Magnus Jackson

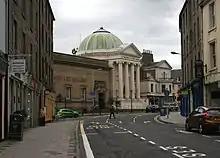
Jackson grew up at the rear of today's 70 George Street, the last building on the left before Bridge Lane here. Only the Thomas Hay Marshall monument section of Perth Museum existed at the time, having been constructed seven years before his birth

Jackson was born in 1831, to Thomas Jackson and Helen Miller, one of their six children (three sons and three daughters). His father was a picture-frame maker, looking glass manufacturer, a restorer of oil paintings and a print seller. His business was at 70 George Street. The family home was at 3 Bridge Lane, at the rear of the business. His eldest son, James, took over the business in the late 1840s. Magnus, in turn, inherited the business from his brother. He continued to run the carving and gilding business alongside his career as a photographer up until his death.